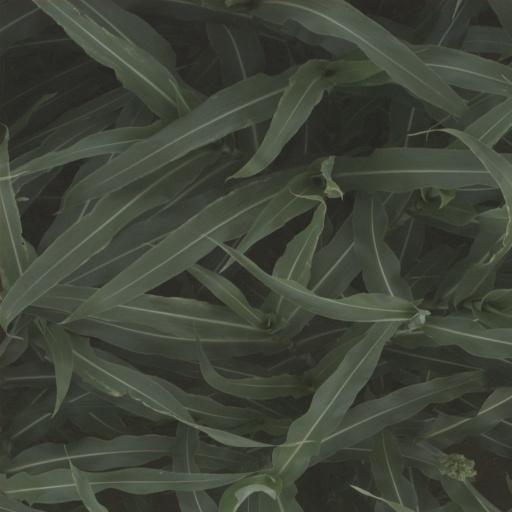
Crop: sorghum